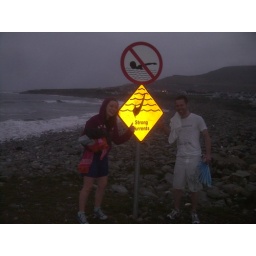
Typical - we see this sign on the beach &lt;i&gt;after&lt;/i&gt; the lads went in swimming ...